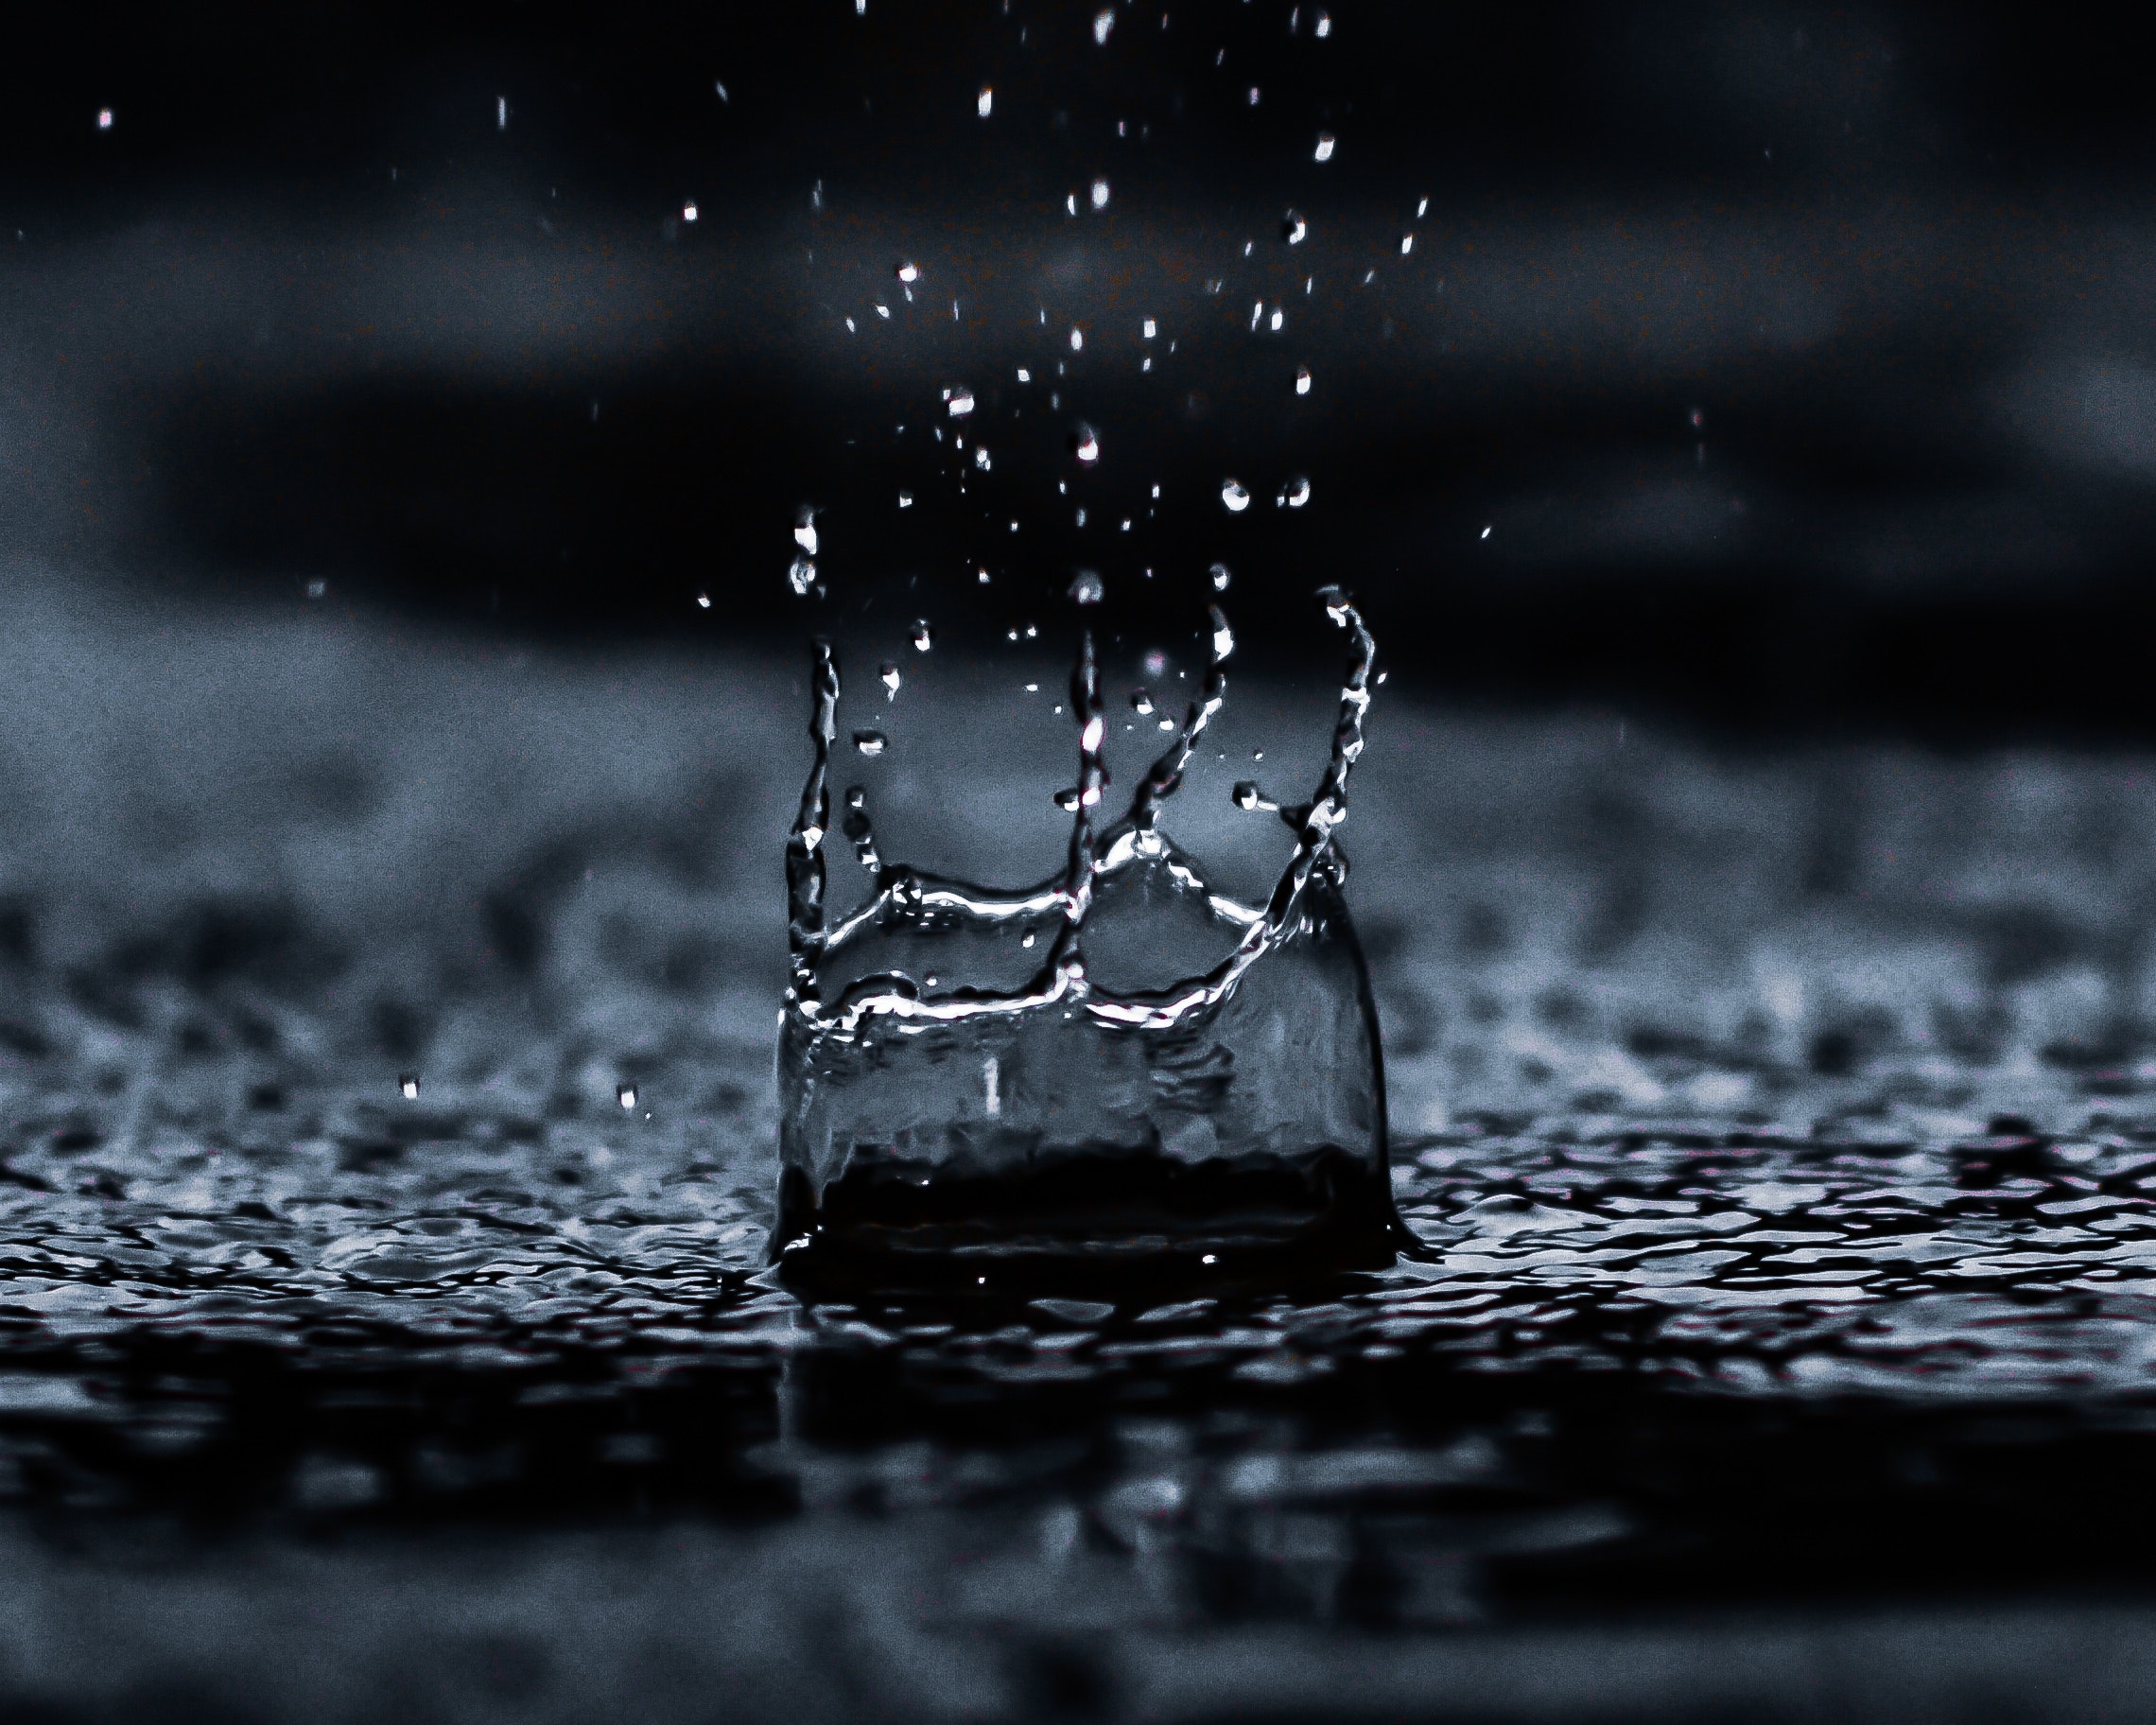
water, black and white, drop, monochrome photography, reflection, photography, atmosphere, still life photography, macro photography, darkness, monochrome, rain, freezing, computer wallpaper, stock photography